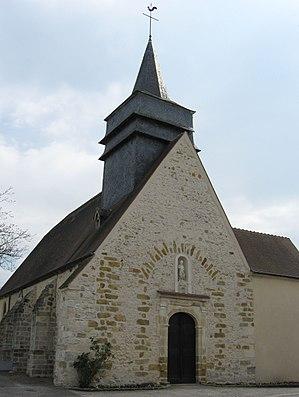
Église Saint-Pierre-Saint-Paul de Bazoches-lès-Bray. (Seine-et-Marne, région Île-de-France).
Bazoches-lès-Bray est une commune française située dans le département de Seine-et-Marne en région Île-de-France.